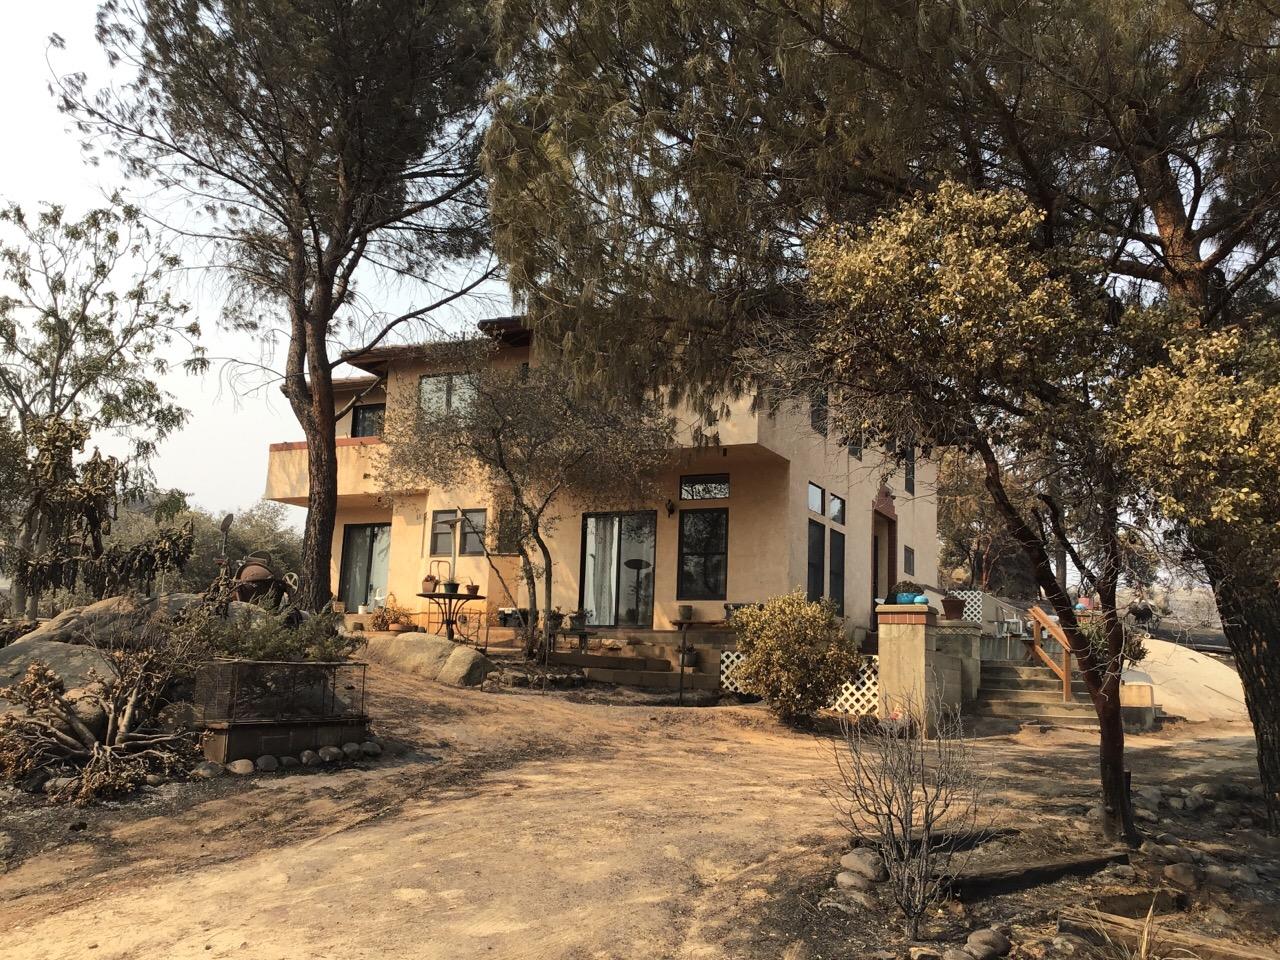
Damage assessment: no_damage